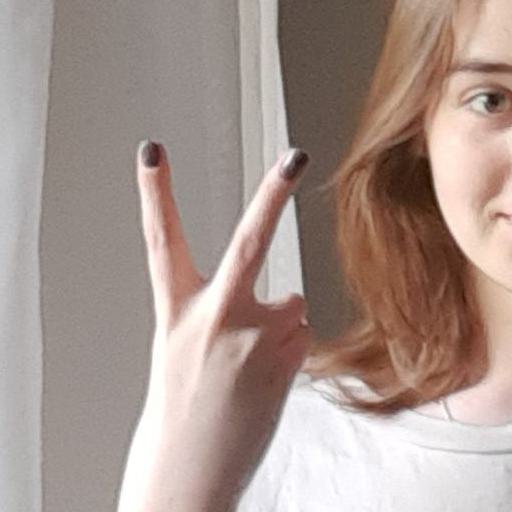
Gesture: peace_inverted